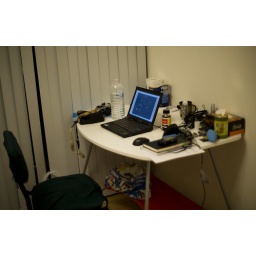
I have the conviction that this purely white table was picked beside the street....sigh....